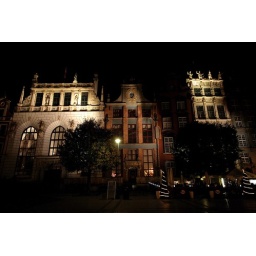
artus court left and the golden house right designed by Abraham van den Blocke